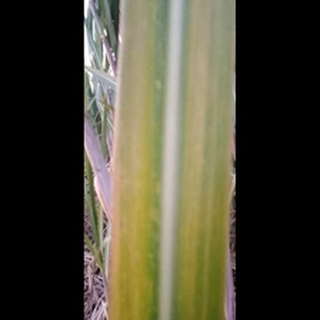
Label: sugarcane_yellow_leaf_disease